Ronan Finn

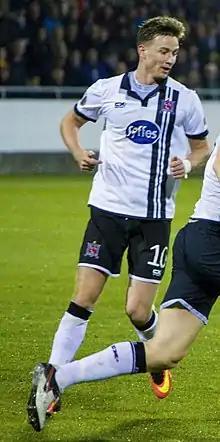
Finn playing against Zenit Saint Petersburg in the 2016–17 Europa League

Ronan Finn (born 21 December 1987) is an Irish professional footballer who plays as a midfielder for League of Ireland First Division side UCD, where he is also club captain. Across a playing career spanning two decades, he has turned out for UCD (over 2 spells), Sporting Fingal, Dundalk and Shamrock Rovers (over 2 spells). Having made over 50 appearances in European competition, Finn competed in the group stages of the Europa League with both Shamrock Rovers (2011) and Dundalk (2016).